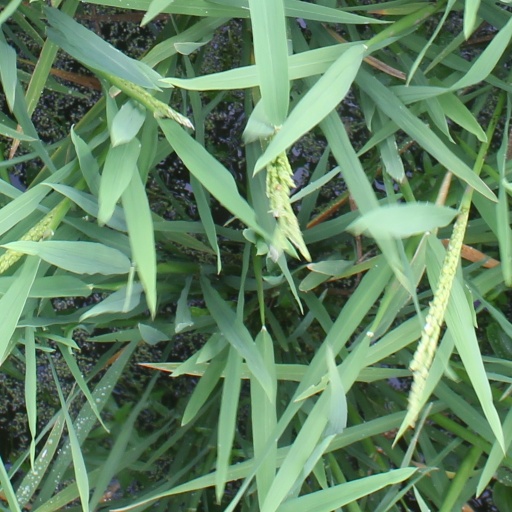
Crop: rice